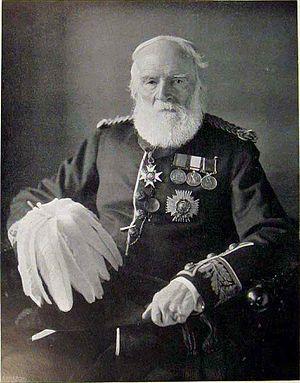
Sir Anthony Blaxland Stransham était un officier supérieur de la Royal Marines.